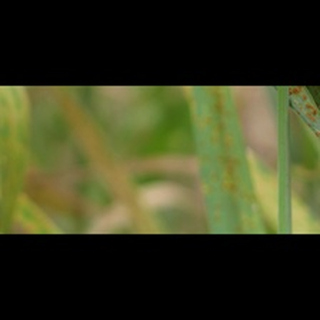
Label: wheat_brown_rust